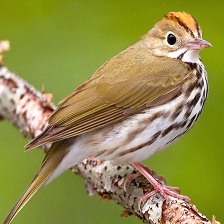
Species: OVENBIRD
Scientific name: SEIURUS AUROCAPILLA